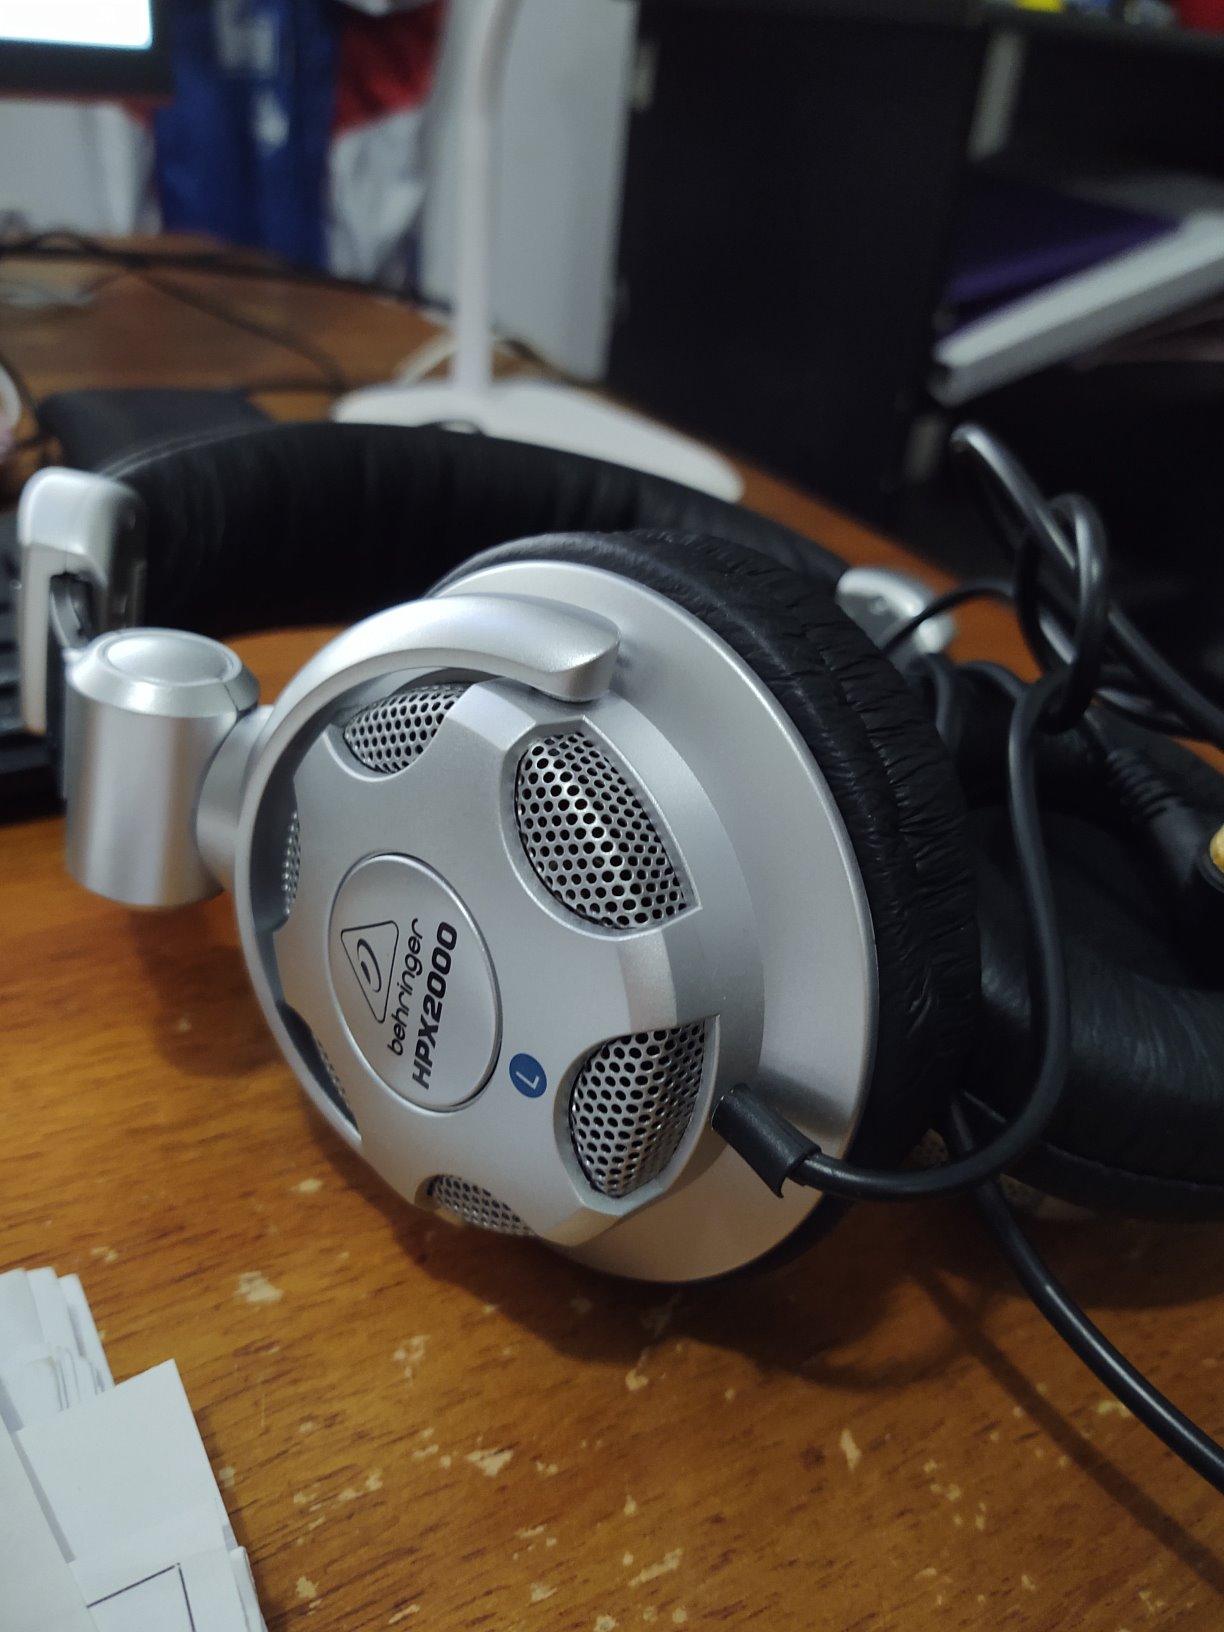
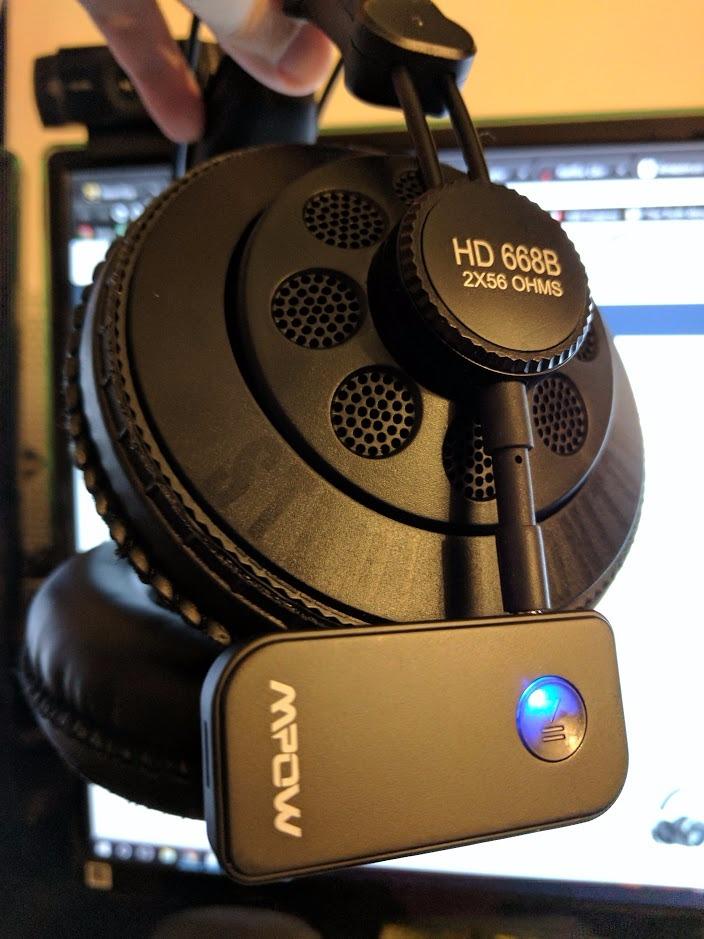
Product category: headphones
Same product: no